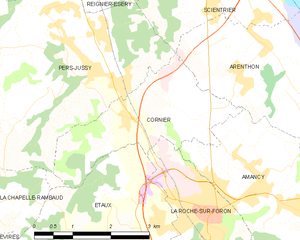
Carte des communes françaises Cornier
Cornier est une commune française située dans le département de la Haute-Savoie, en région Auvergne-Rhône-Alpes.